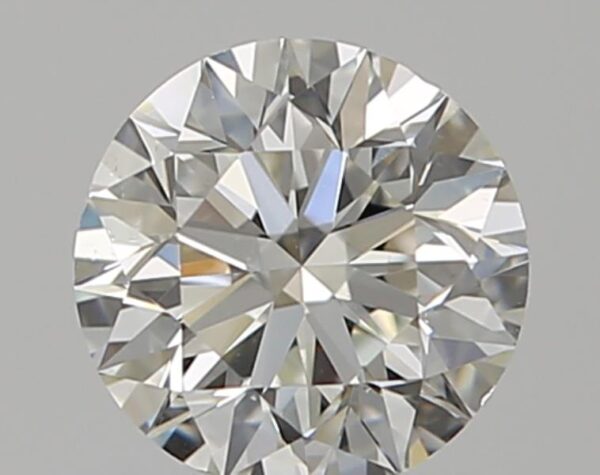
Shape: round
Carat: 0.5
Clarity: VS1
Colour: I
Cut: EX
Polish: VG
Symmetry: VG
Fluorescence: F
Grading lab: GIA
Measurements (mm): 5.01 x 5.07 x 3.19